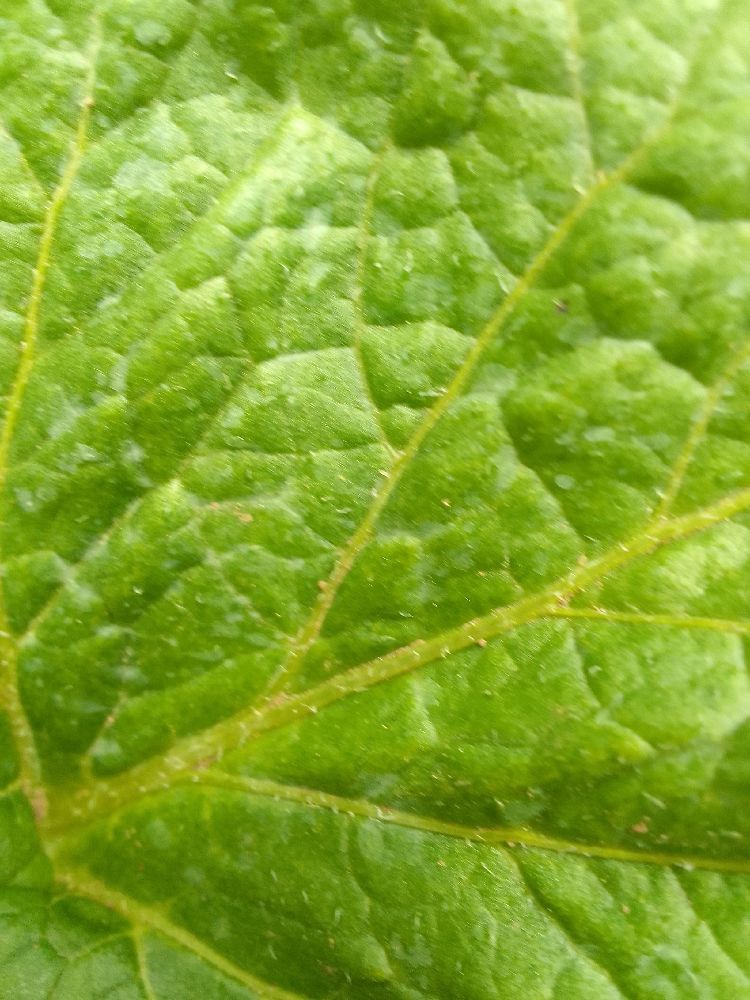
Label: Healthy